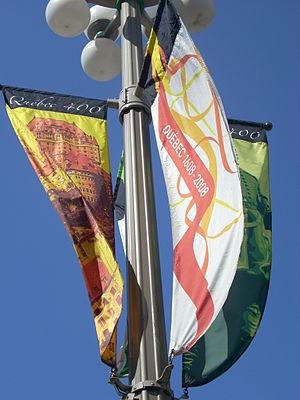
Bannières célébrant le 400e anniversaire de fondation de la ville de Québec, 2008.
Cet article traite des événements qui se sont produits durant l'année 2008 au Québec.